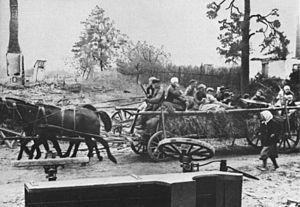
L’expulsion des Allemands d'Europe de l'Est est le transfert des populations allemandes vers l'Allemagne et l'Autriche actuelles. Ce mouvement de population commença au début de la Seconde Guerre mondiale dans le cadre du pacte germano-soviétique, mais s'amplifia surtout à sa fin. Les déplacements de populations à la fin de la guerre se répartissent en trois vagues qui se sont partiellement chevauchées. La première correspond à la fuite spontanée ou à l'évacuation plus ou moins organisée des populations effrayées par l'avancée de l'Armée rouge de la mi-1944 au début 1945. La seconde phase correspond à des expulsions locales, immédiatement après la défaite de la Wehrmacht. Des expulsions plus systématiques ont eu lieu après les accords de Potsdam signés le 2 août 1945 par Joseph Staline, Clement Attlee et Harry S. Truman pour éviter toute revendication territoriale future de l'Allemagne sur ses voisins orientaux.